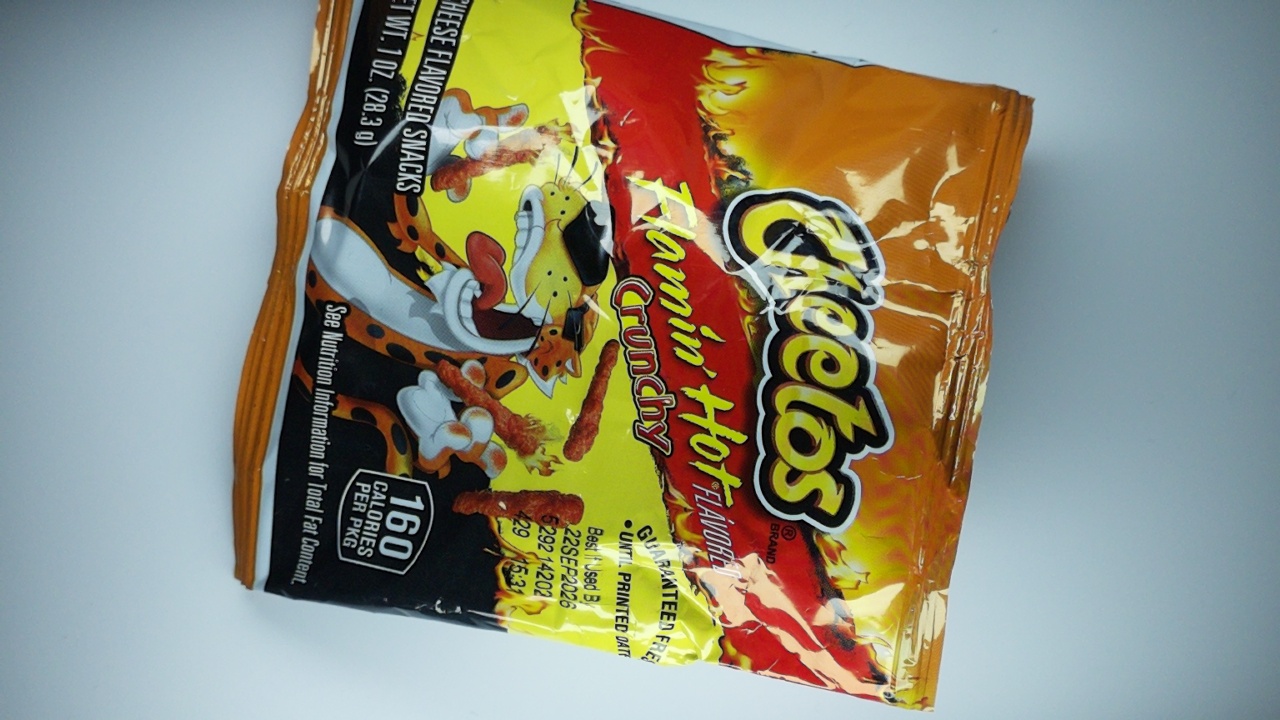
Label: trash